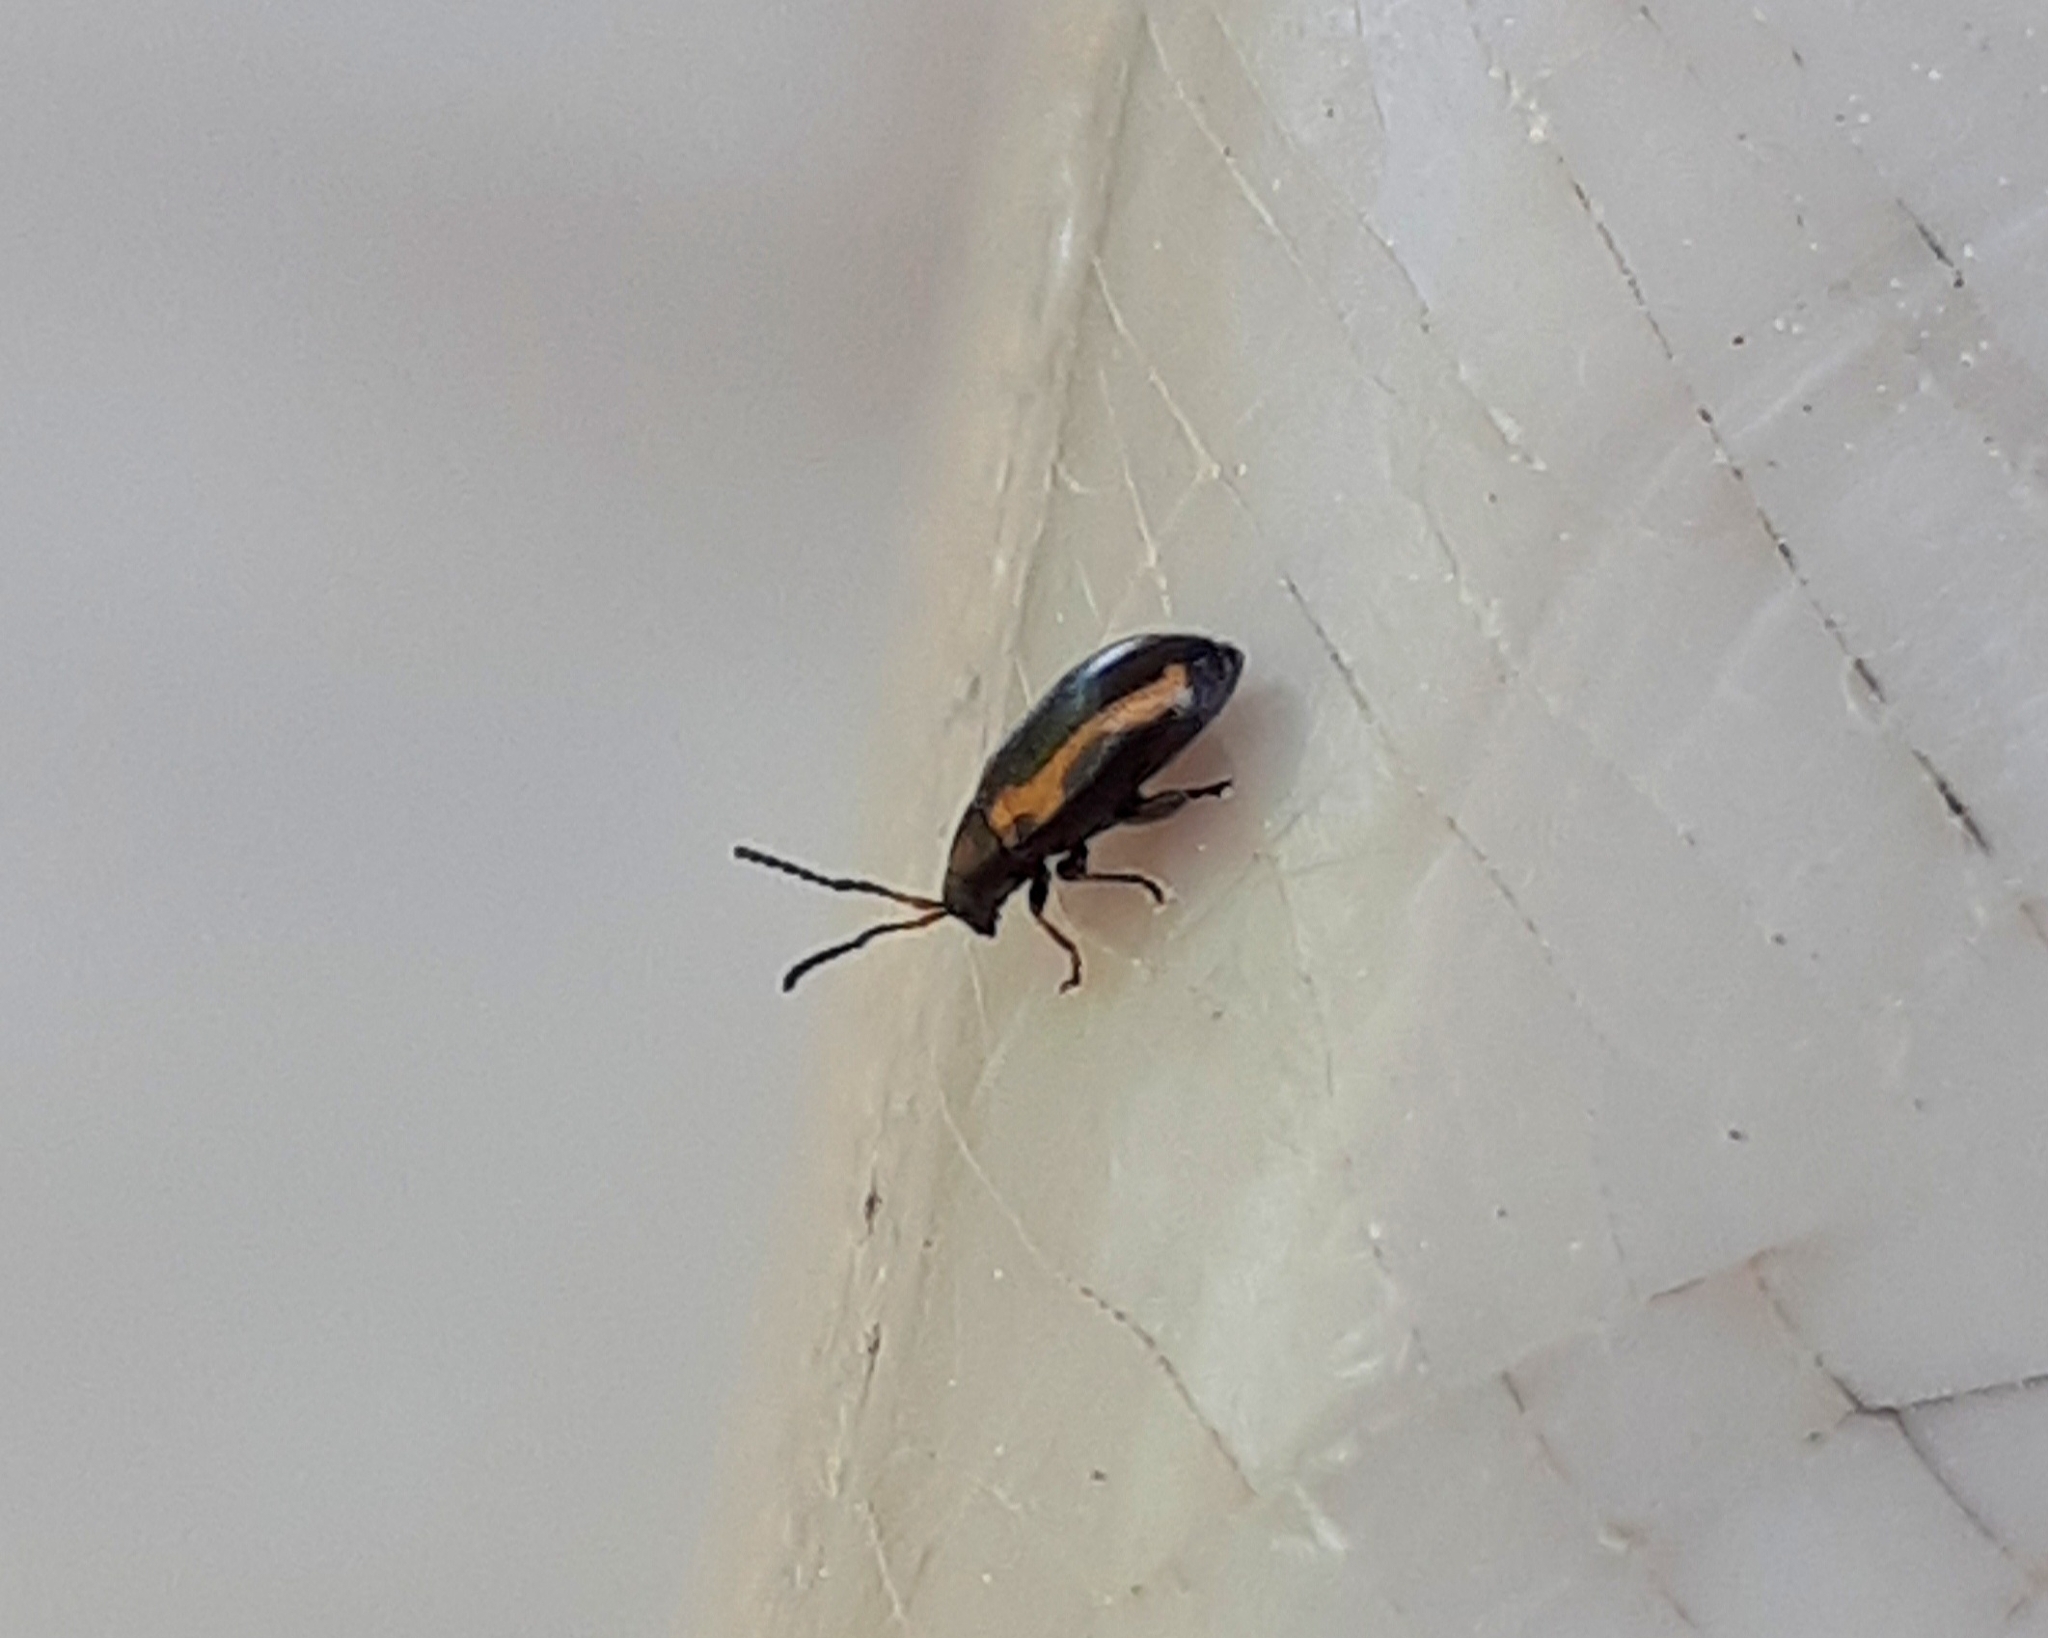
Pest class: striped_flea_beetle